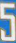
Number: 5